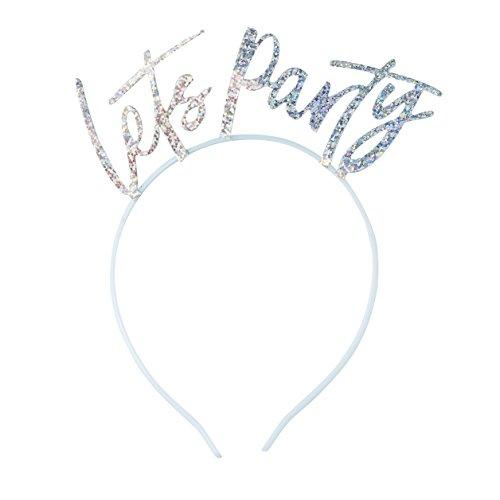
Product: Iridescent Lets Party Headbands - 5 Pack
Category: Toys & Games | Party Supplies
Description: Iridescent foiled Lets Party headbands.
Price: $9.99
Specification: ProductDimensions:7.5x8.5x0.6inches|ItemWeight:0.16ounces|ShippingWeight:1.92ounces(Viewshippingratesandpolicies)|ASIN:B07CGKYFRX|Itemmodelnumber:GV-910|Manufacturerrecommendedage:36months-8years